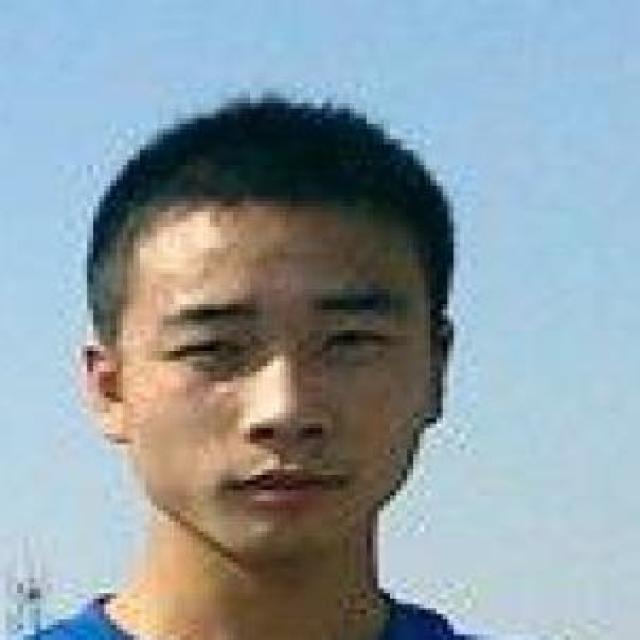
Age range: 21-44